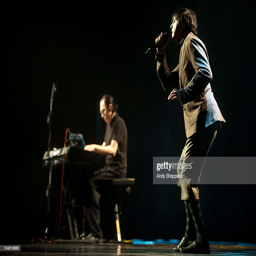
musician and record producer perform on stage .